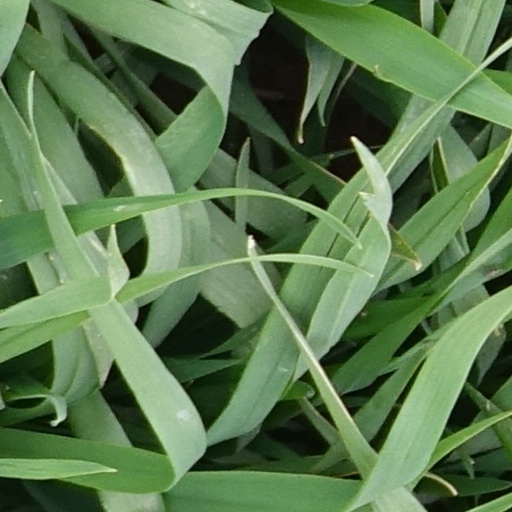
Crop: wheat